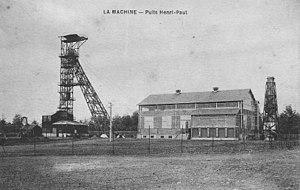
Le puits Henri-Paul.
Les Houillères de Decize font partie du bassin houiller de Decize-La Machine, dans le département français de la Nièvre. L'exploitation du charbon est attestée à Decize à partir du XVᵉ siècle et la mine qui a fermé en 1974 a donc été exploitée durant cinq siècles. Lors de la nationalisation en 1946, Charbonnages de France rattache l'exploitation aux Houillères de Blanzy.
La Machine est une commune française située dans le département de la Nièvre, en région Bourgogne-Franche-Comté.